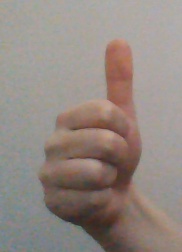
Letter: aleff